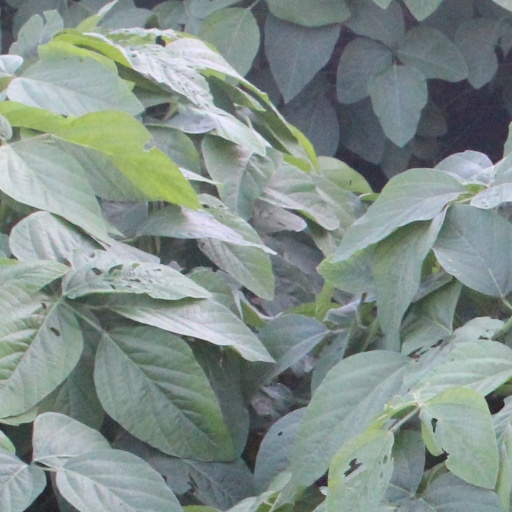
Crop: soybean